Sky position (RA, Dec in degrees): 224.61, 8.209
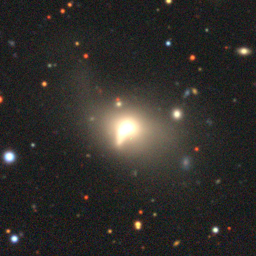
Galaxy morphology: Merging Galaxies